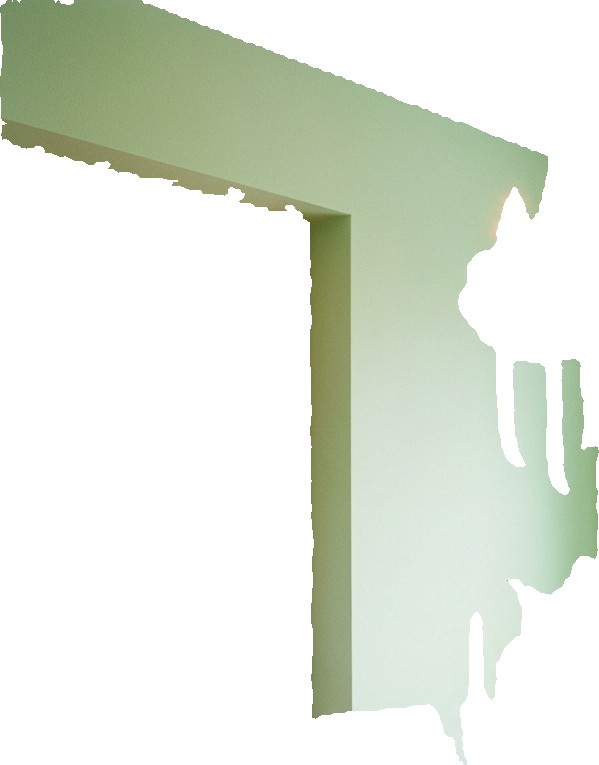
Surface category: wall